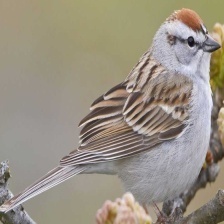
Species: CHIPPING SPARROW
Scientific name: SPIZELLA PASSERINA